Martinitoren

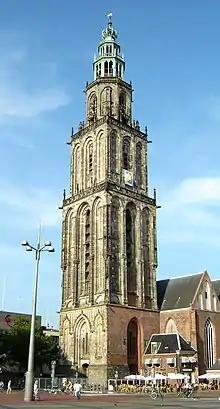
The Martinitoren

The Martinitoren (Martini or St. Martin's Tower) is the tallest church steeple in the city of Groningen, Netherlands, and the bell tower of the Martinikerk.